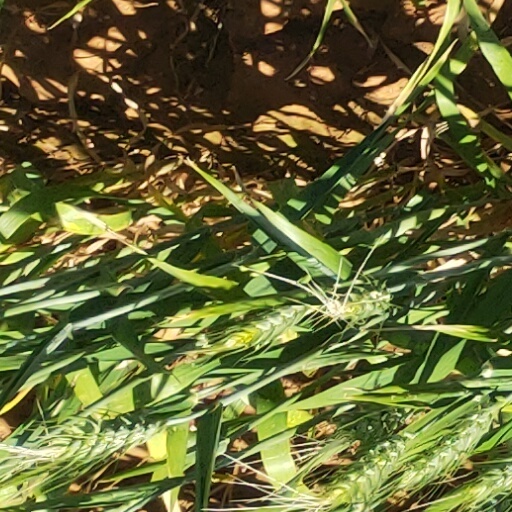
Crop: wheat